Chilomycterus reticulatus

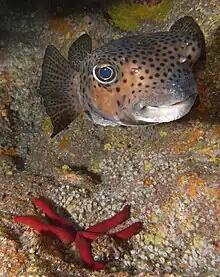
"Chilomycterus reticulatus"

"Chilomycterus reticulatus" is rather patchily distributed in warm temperate seas throughout the world in the Pacific, Atlantic, including the Gulf of Mexico and Mediterranean Sea, and Indian Oceans. In the Atlantic it reaches as far north as North Carolina in the west and Portugal in the east and south to South Africa and Brazil, in the Indo-Pacific it extends north to Japan and south to northern New Zealand and in the eastern Pacific it is found from Chile north to California.